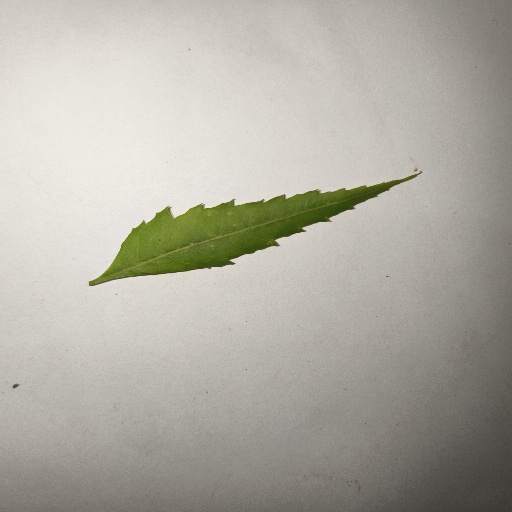
Species: Neem
Leaf condition: Healthy Leaf